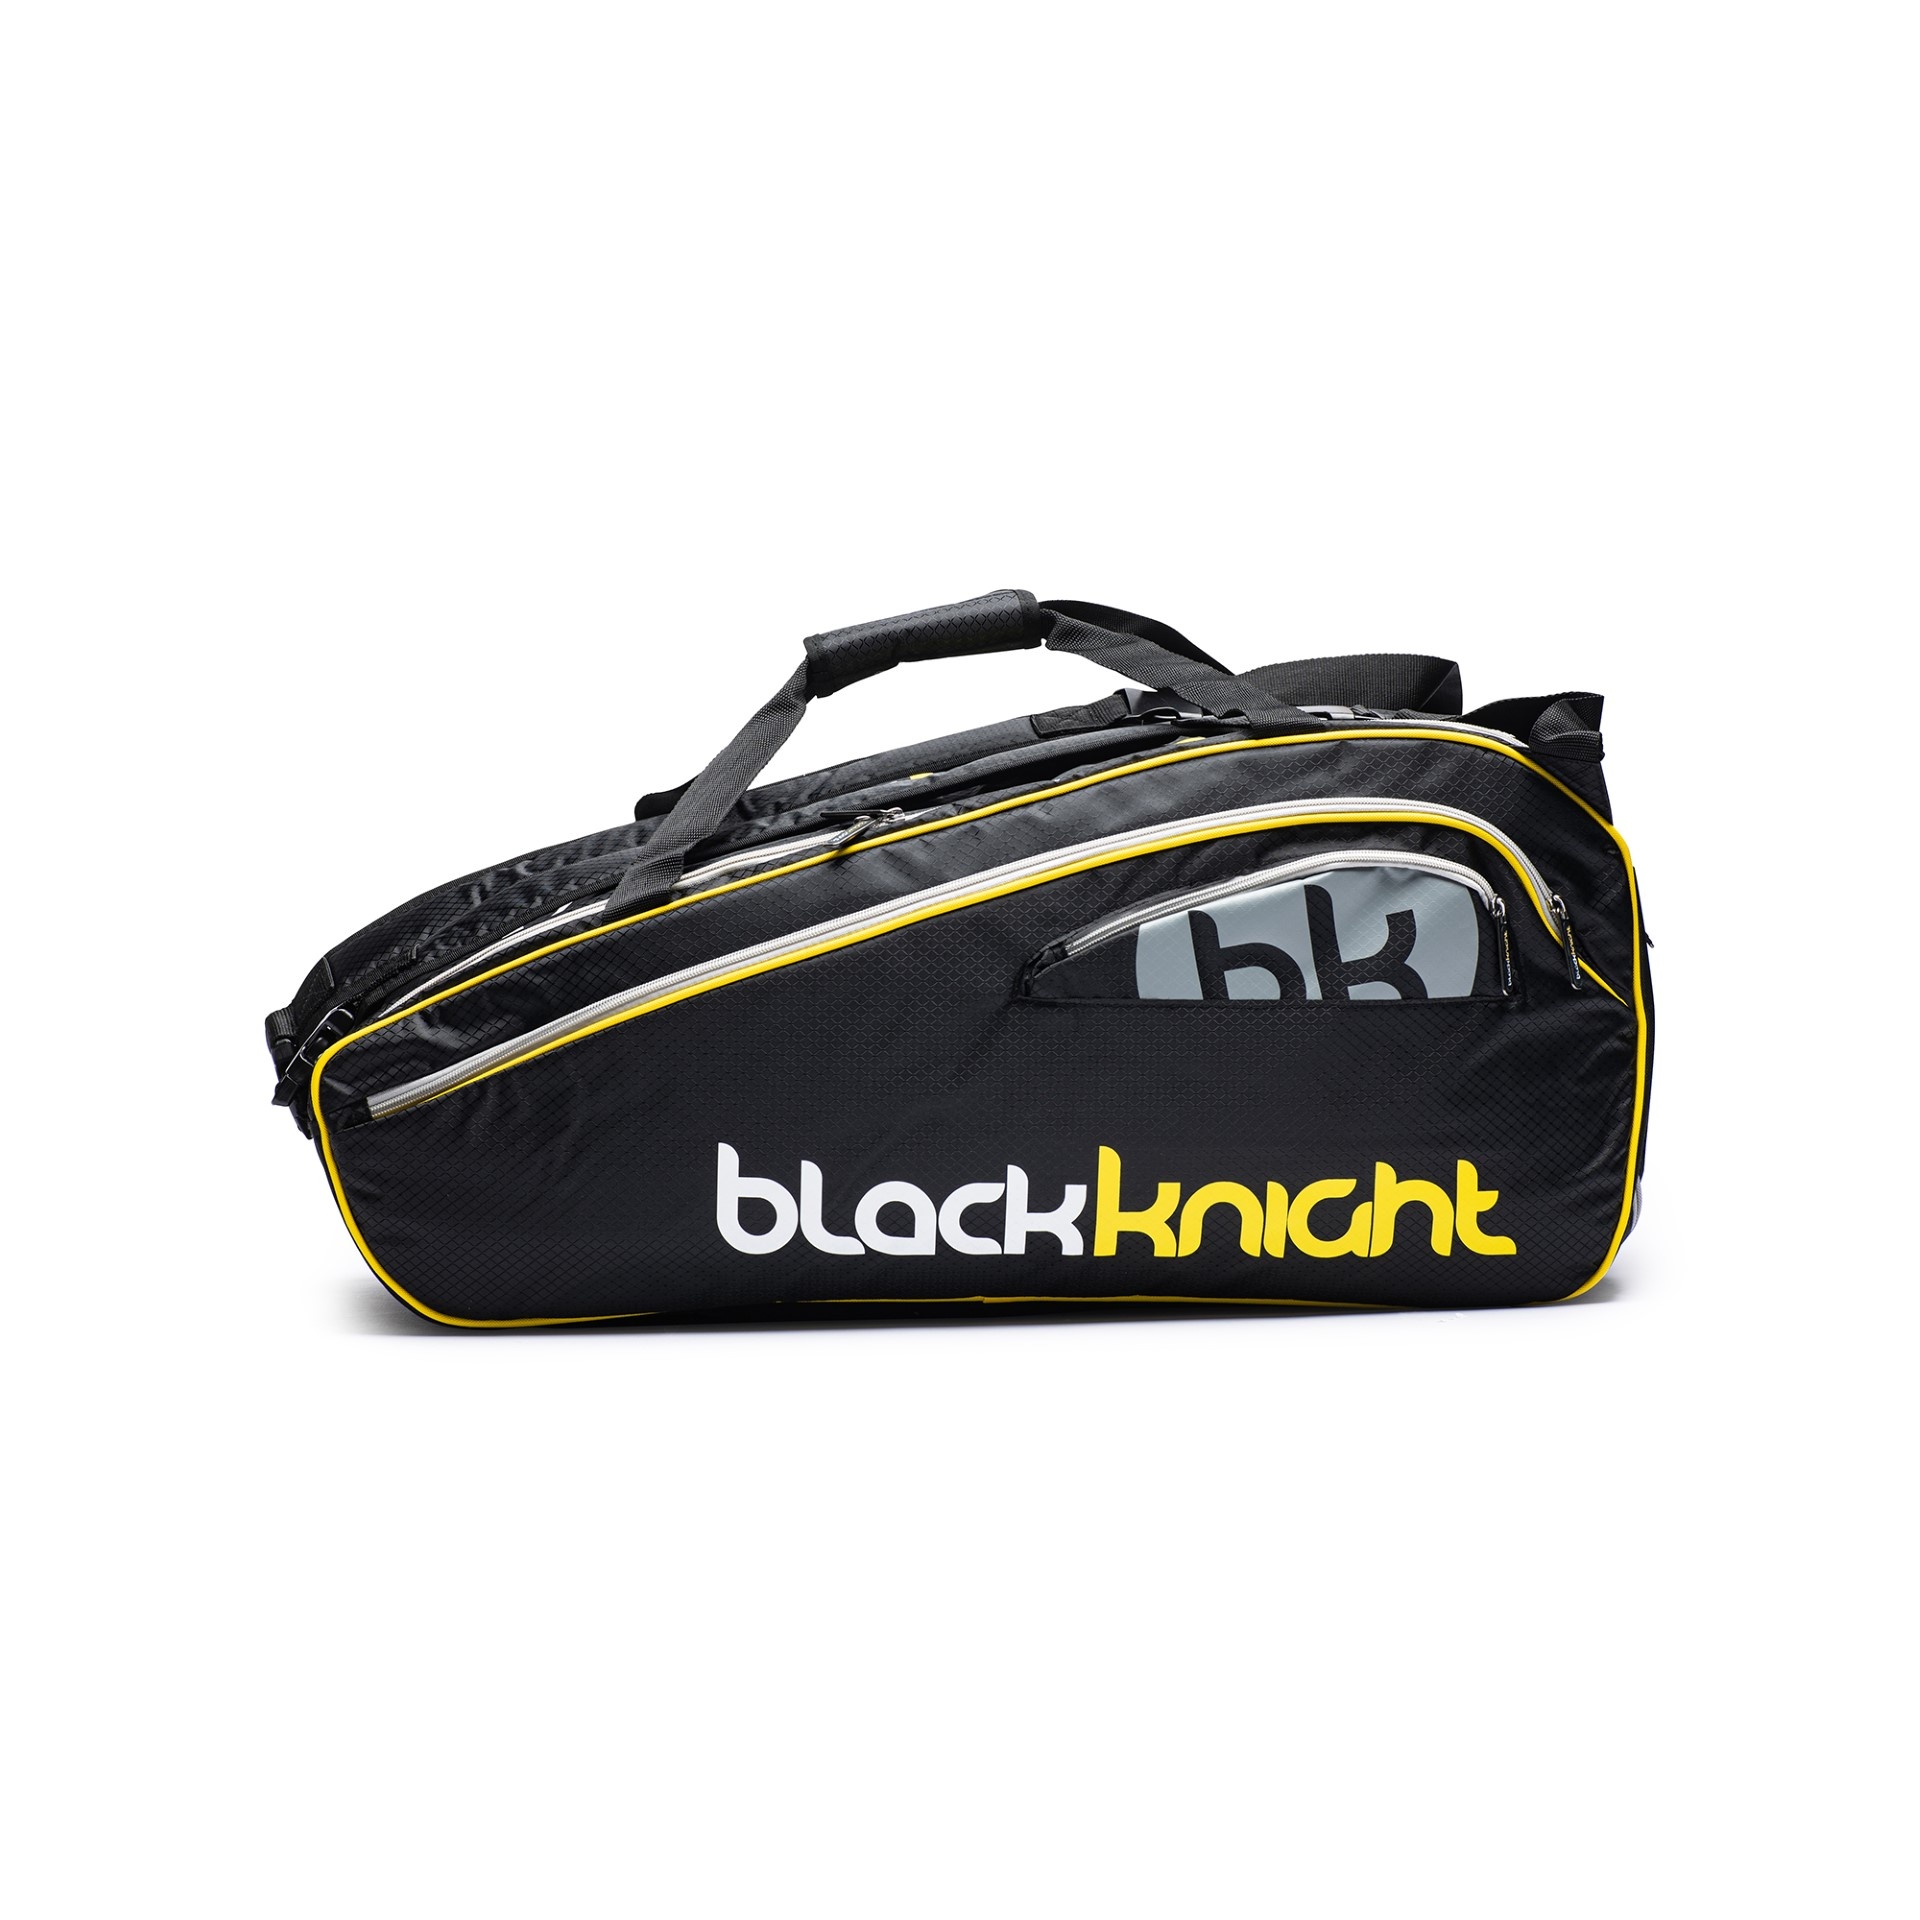
Black Knight Competiton Racquet Bag
Ideal for bringing all of your essential kit to the club for training and matches, check out the Black Knight Competition Racquet Bag! Coming with one thermal-lined compartments to protect your racquets and their strings from the harsh impacts of the elements, this bag also features a shoe compartment so you don't have to travel to the courts in your court shoes, as well as four separate zippered pockets to organise your valuables and accessories. Lastly, the Black Knight Competition Racquet Bag sports Black knight logos as well as a smart black and grey colour scheme with pops of yellow to draw a few eyes. Black Knight Competiton Racquet Bag The brand-new Competition Bag is designed for squash players with everything you need to arrive at the court prepared and in style. Two main compartments The thermal-lined compartment protects your racquets against extreme temperatures to and from the court. Ventilated shoe compartment Air out your shoes on your way home from the game. Four zippered pockets There is a place for all your accessories and essentials to stay organized.
Brand: Black Knight
Category: Sporting Goods > Athletics > Racquetball & Squash > Racquetball & Squash Training Aids > Racquetball & Squash Training Bags